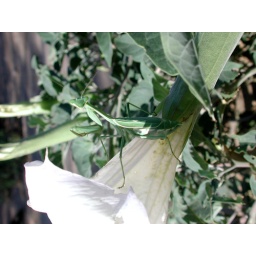
An adult female praying mantis waits on a strategic platform formed by the flower of a sacred datura.